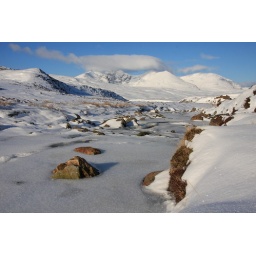
taken beside the dundonnell river looking towards the mountain &amp;quot;an teallach&amp;quot; in wester ross, scotland.